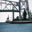
Label: bridge